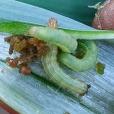
Crop: Onion
Condition: caterpillar-p